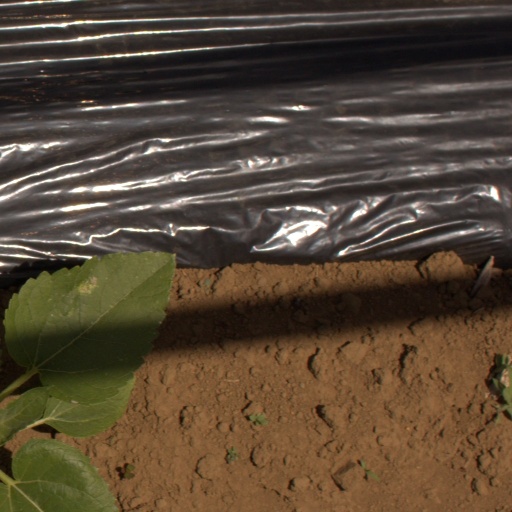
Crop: Jerusalem artichoke